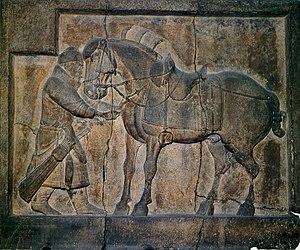
Bas-relief dit de ""Saluzi"", Zhaoling, Shaanxi, période Tang (daté environ 636-649 ap J.-C.). Pierre, conception attribuée à Yan Liben, H. 169, No.Inventaire: C395, The University of Pennsylvania, Museum of Archaeology and Anthropology. Ce cheval, nommé ""Saluzi"" ou ""Rosée D'automne"", est un des six bas-reliefs commandités par l'Empereur Taizong des Tang pour son mausolée, à Zhaoling. Les textes rapportent que ce cheval était celui de l'Empereur pendant une bataille. Après que l'animal a été touché par une flèche l'Empereur a été contraint de démonter et d'échanger son cheval avec celui d'un de ses généraux. On a représenté ici le général retirant la flèche du flanc de ""Rosée D'automne"" tandis que le cheval supporte stoïquement la douleur."
La dynastie Tang est une dynastie chinoise précédée par la dynastie Sui et suivie par la période des Cinq Dynasties et des Dix Royaumes. Elle a été fondée par la famille Li, qui prit le pouvoir durant le déclin et la chute de l'empire Sui.
Yan Liben, dont le nom officiel est Baron Wenzhen de Boling, était un peintre chinois et un fonctionnaire du gouvernement au début de la Dynastie Tang.
L'Art de la dynastie Tang concerne l'art chinois réalisé sous la dynastie Tang. La période a vu de grandes réalisations sous de nombreuses formes: peinture, sculpture, calligraphie, musique, danse et littérature. La dynastie Tang, avec sa capitale à Chang'an, la ville la plus peuplée du monde à l'époque, est considérée par les historiens comme un point culminant de la civilisation chinoise - à égalité voire au-dessus des Han. La période Tang était considérée comme l'âge d'or de la littérature et de l'art.